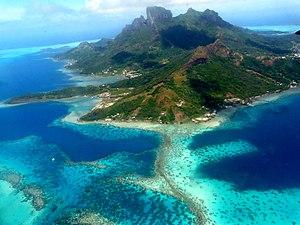
Vue aérienne oblique de l'île volcanique de Bora-Bora et de son lagon
Cet article recense les îles françaises.
Un récif corallien ou barrière de corail est une structure naturelle bioconstruite à l'origine de laquelle sont essentiellement les coraux. La plus grande de ces formations, la grande barrière de corail, au large des côtes australiennes, s'étend sur quelque 2 000 km et est visible depuis l'espace. La Nouvelle-Calédonie abrite, quant à elle, le deuxième ensemble corallien de la planète et la plus longue barrière récifale continue avec ses 1 600 km. La barrière de corail du Belize est la plus longue de l'hémisphère nord ; ce récif est moins important que celui de la grande barrière de corail australienne, mais son écosystème est tout aussi foisonnant : 500 espèces de poissons, 65 sortes de coraux...